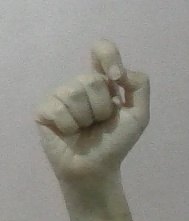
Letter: fa